Svedmyra

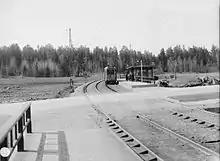
1931, a tram on the Örby track towards Slussen stops at Svedmyra. Tussmötevägen is in the foreground.

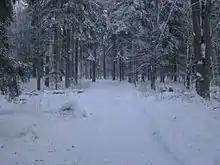
Edge of Majroskogen.

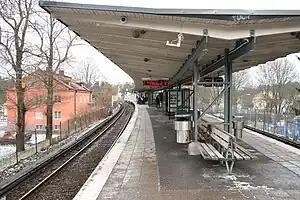
Svedmyra metro station, January 2009.

Svedmyra is a suburb in Söderort in the municipality of Stockholm, in the borough of Farsta. Svedmyra is located between Stureby and Tallkrogen, and covers about of land. Svedmyra is surrounded by forests and green space. The population in 2008 was 2,812. The name "Svedmyra" comes from a cottage that was formerly on the site, named "Svinmyran", "Pig Bog". The cottage is known since the 14th century, and it belonged to Östberga farm. According to legend, Svedmyra was named after all the red forest ants in the forests around Svedmyra.